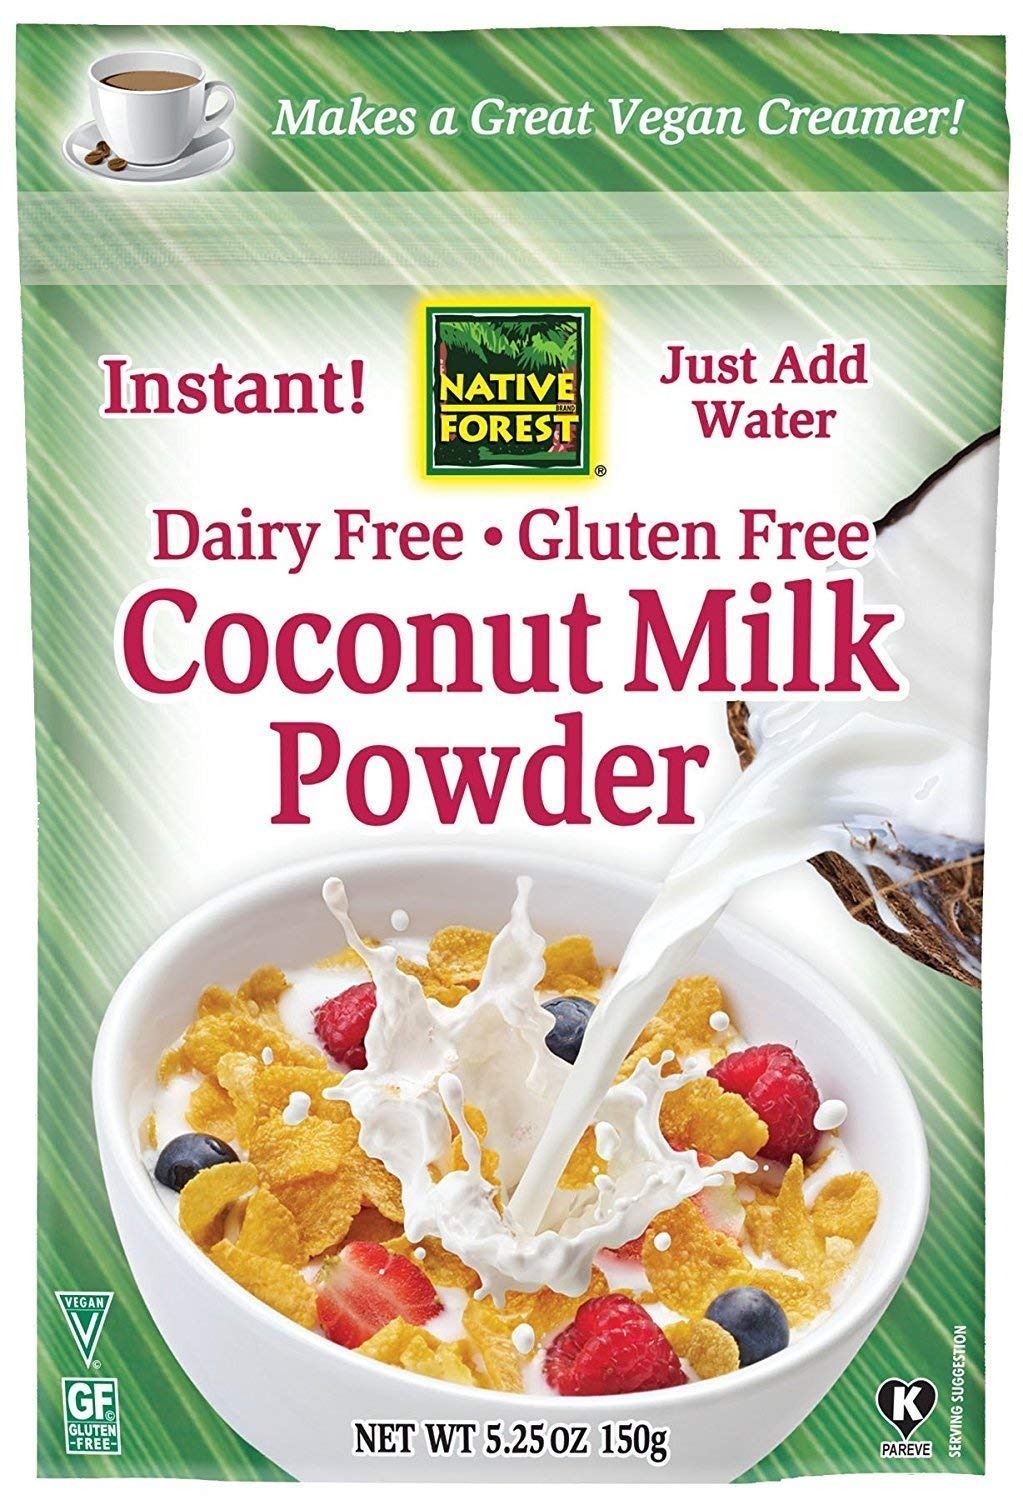
Item Name: Native Forest Coconut Milk Powder, 5.25 Ounce (Pack of 12)
Value: 63.0
Unit: Oz

Price: 26.31